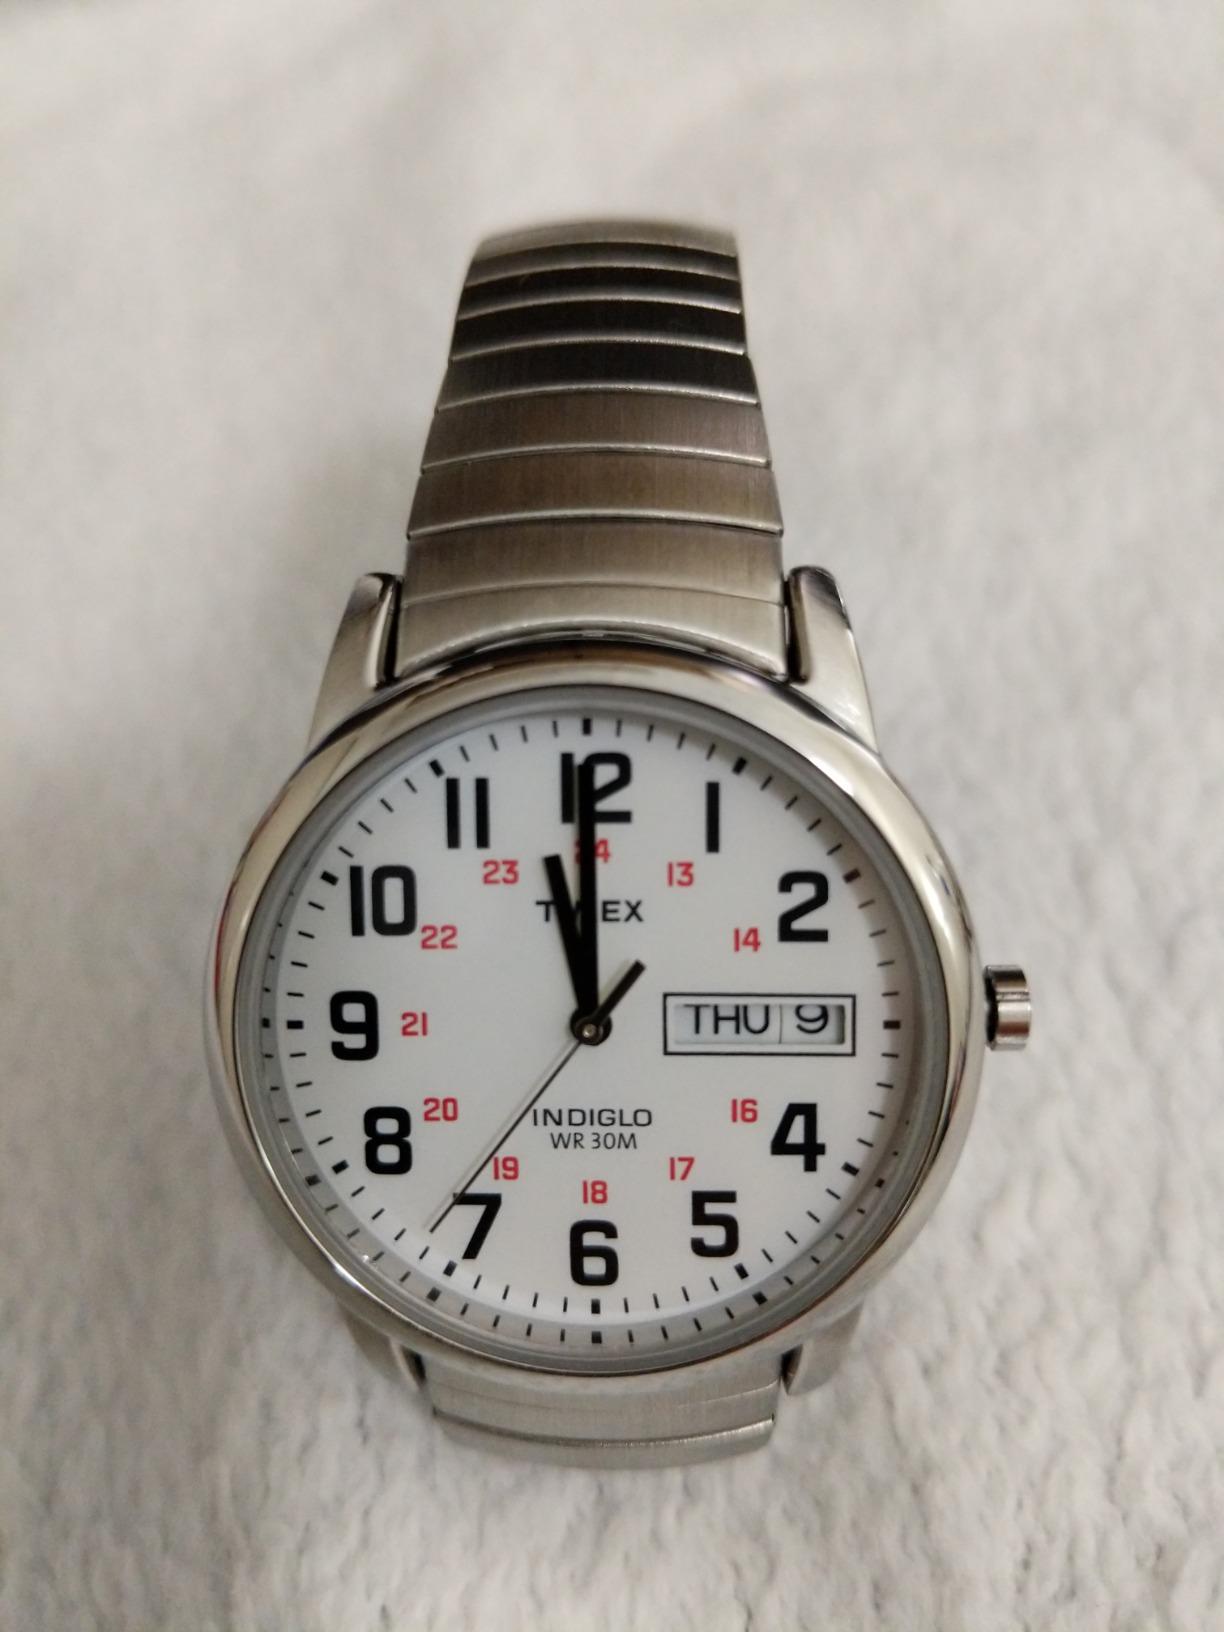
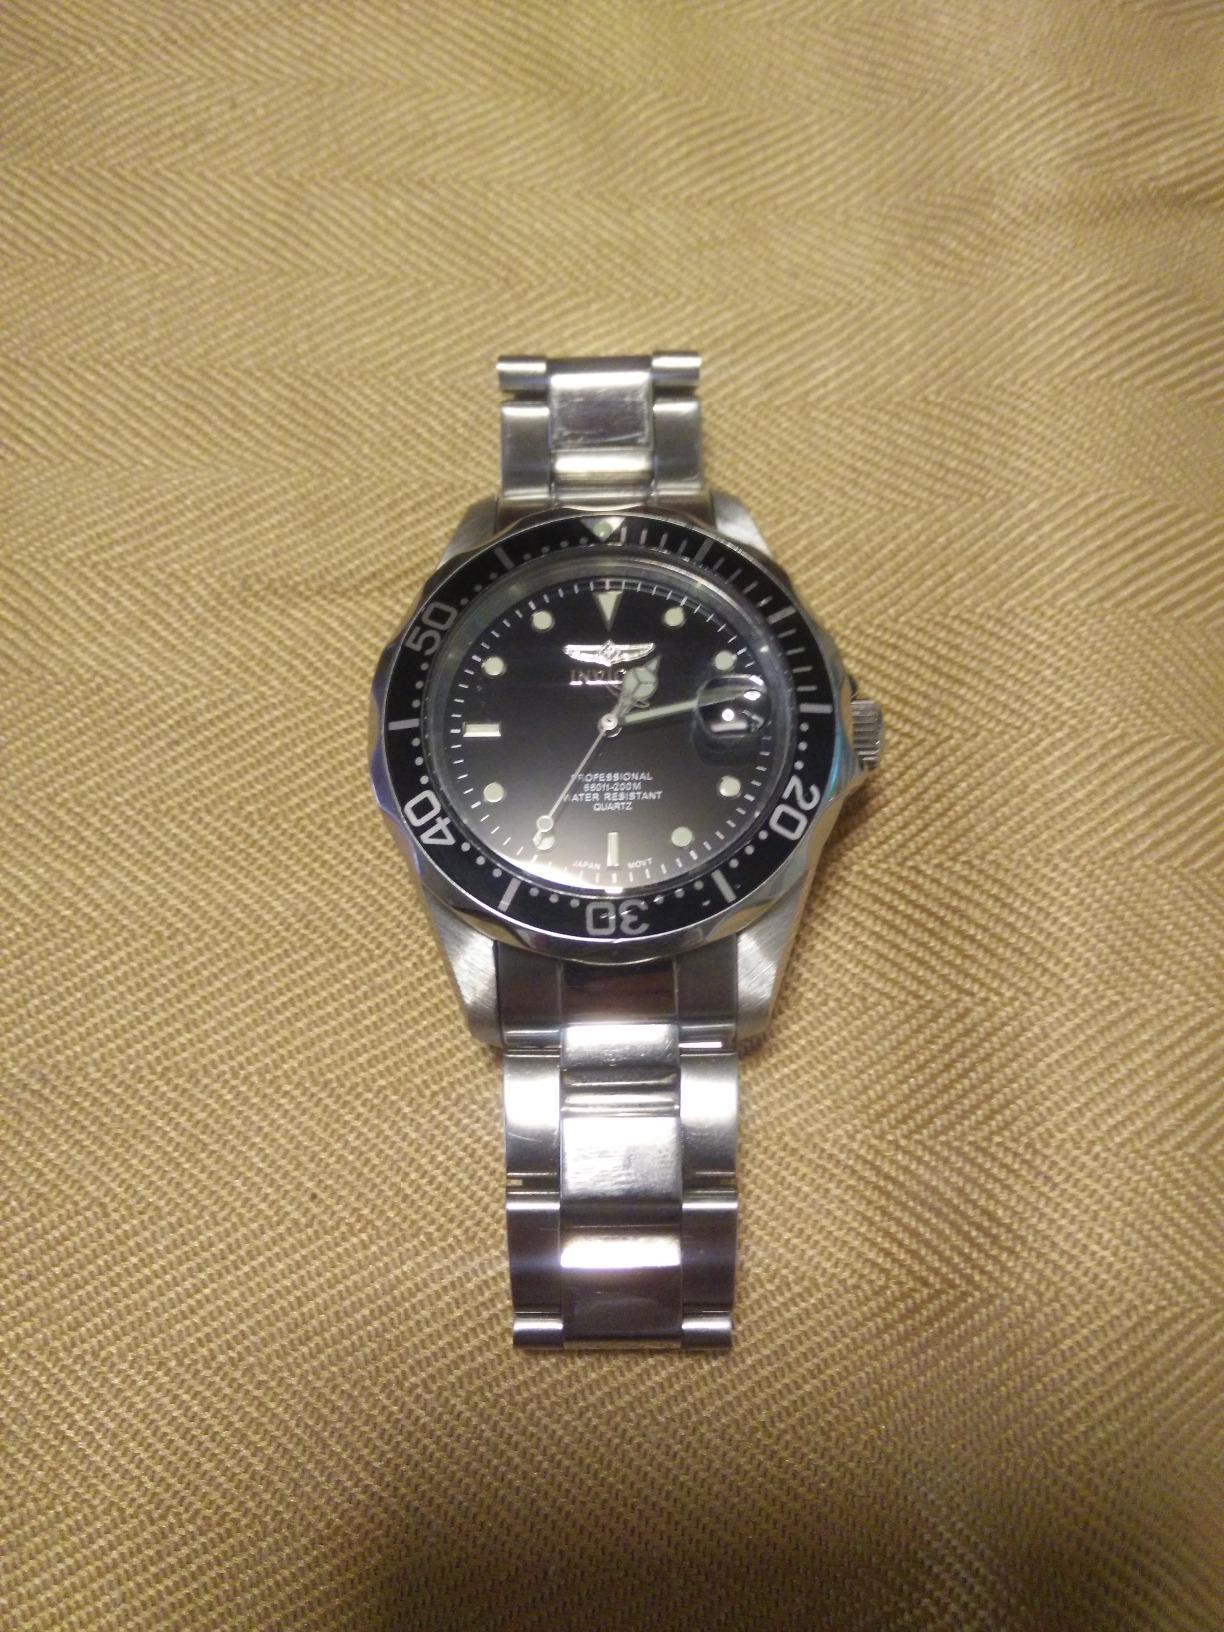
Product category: accessories_watch
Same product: no